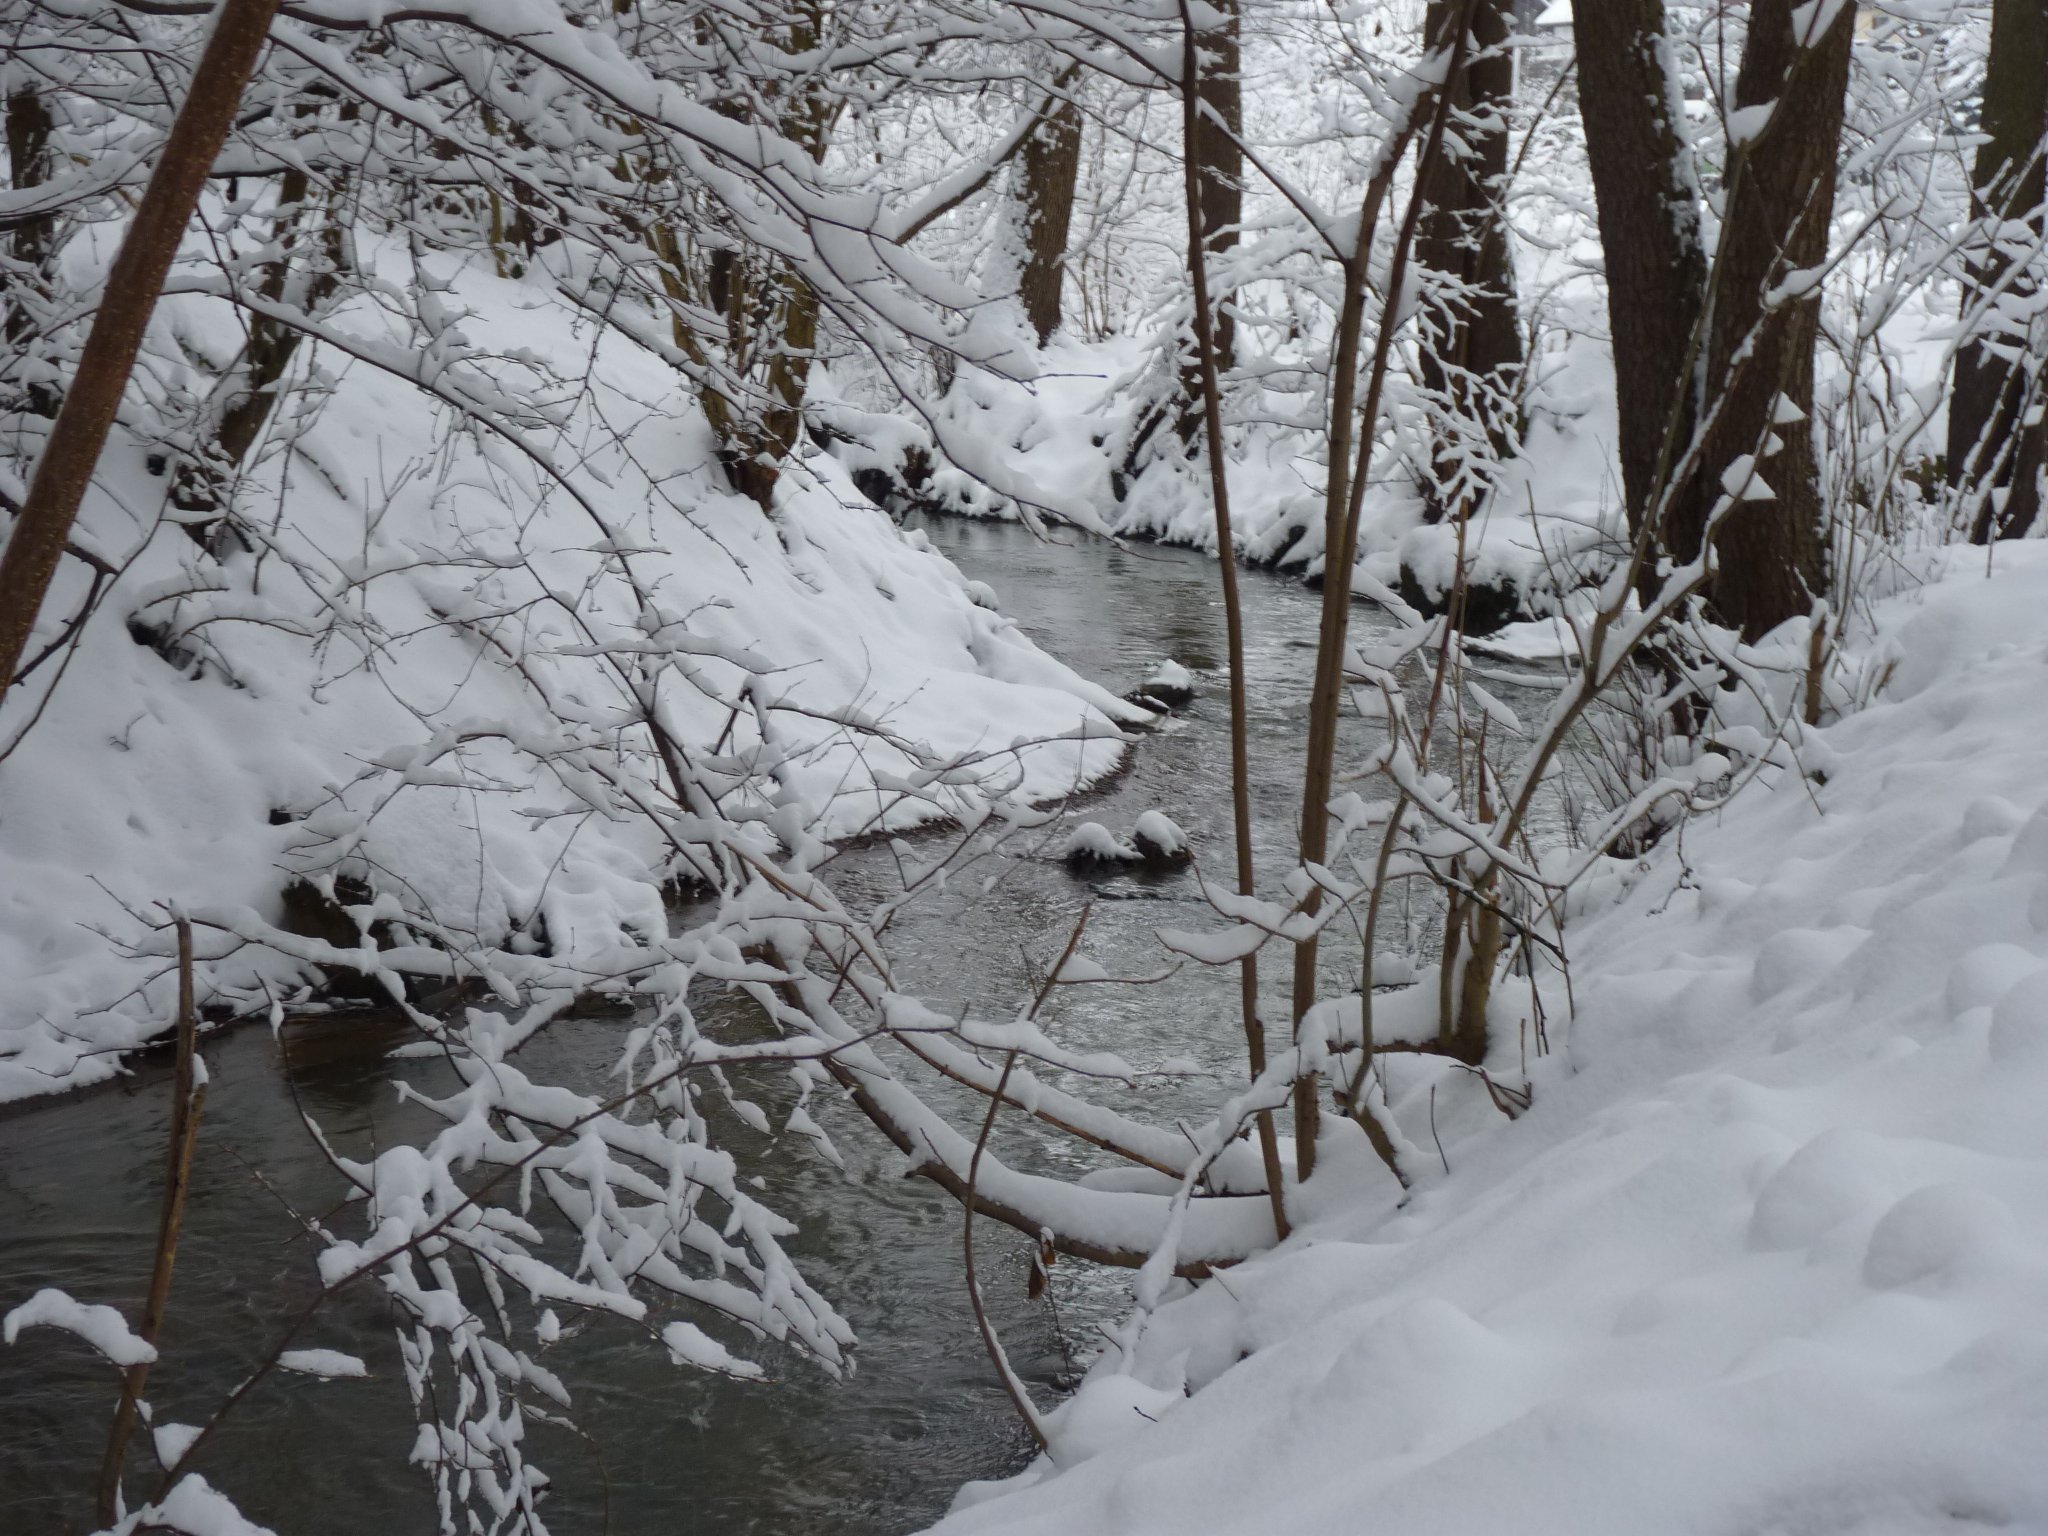
tree, water, forest, branch, snow, cold, winter, white, frost, ice, weather, season, blizzard, bach, waters, wintry, freezing, geological phenomenon, winter storm